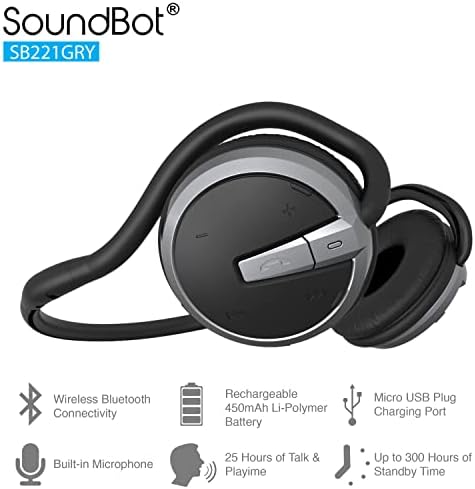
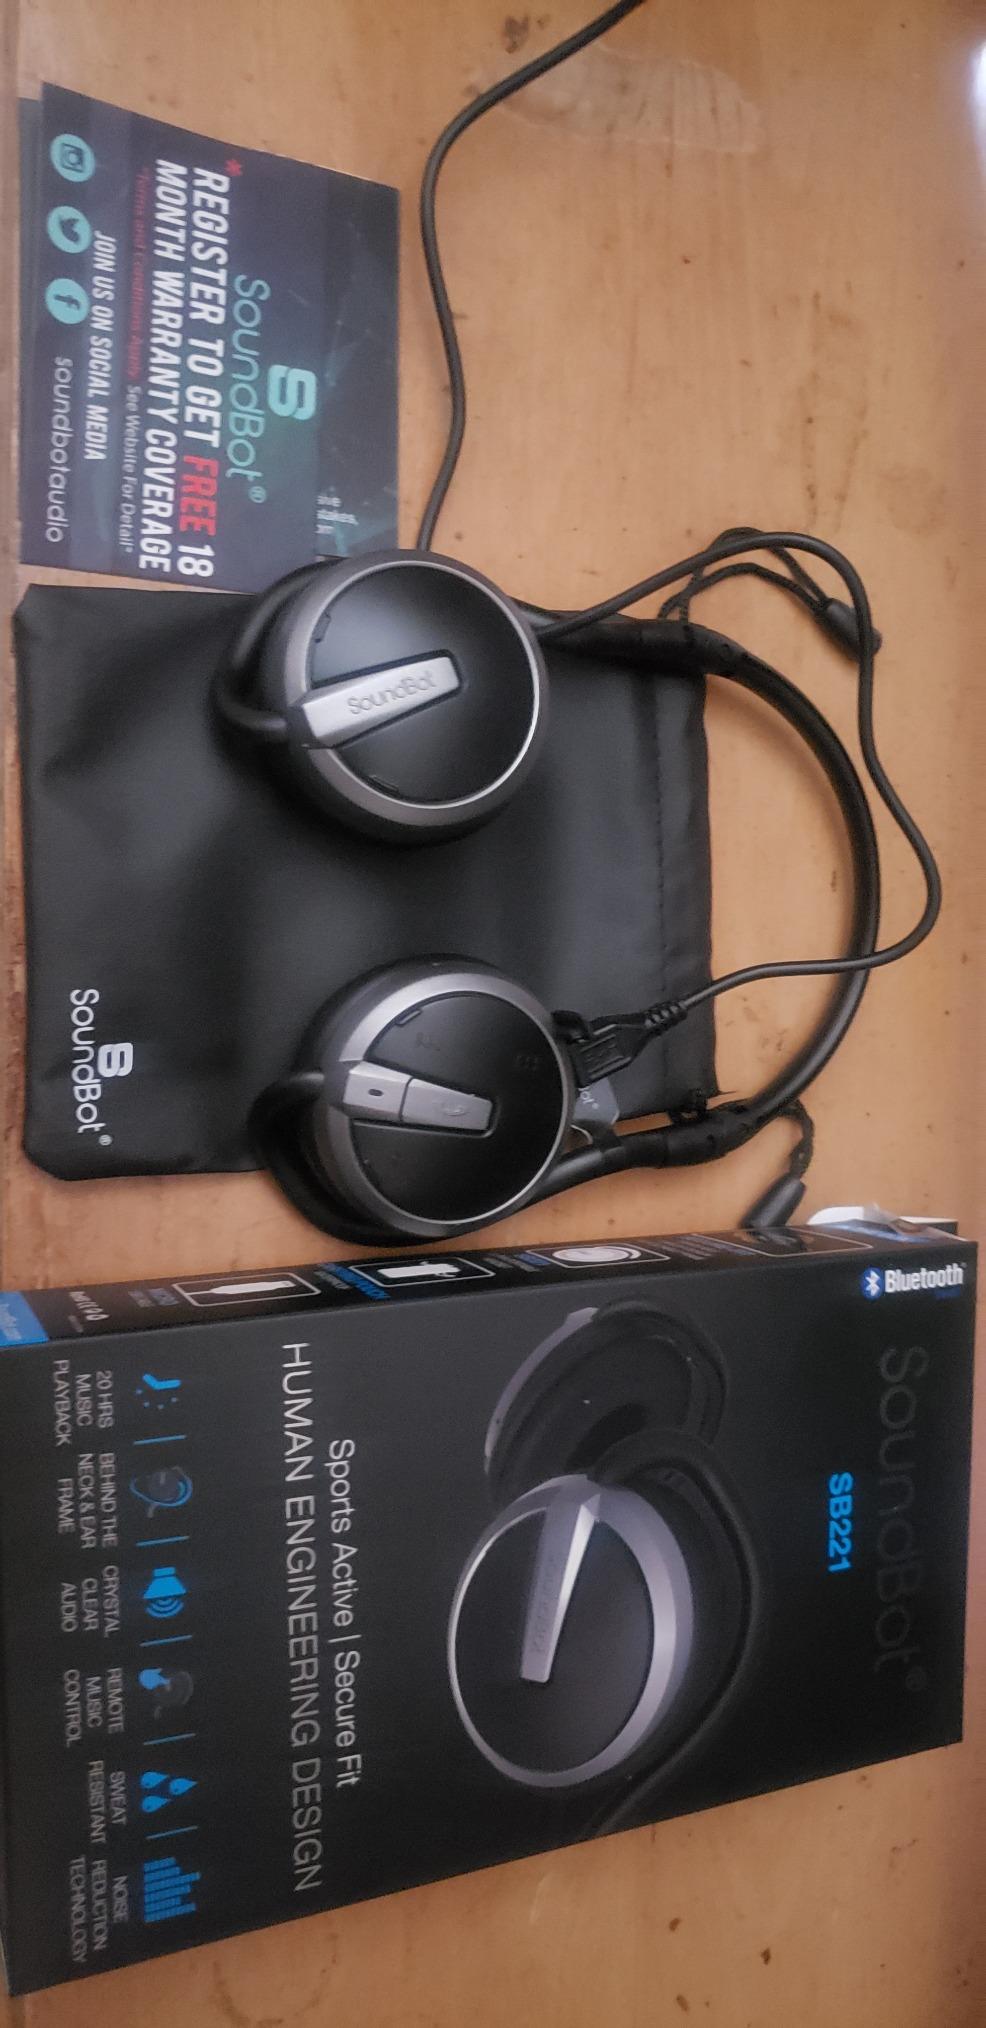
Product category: headphones
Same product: yes